Frank Orton

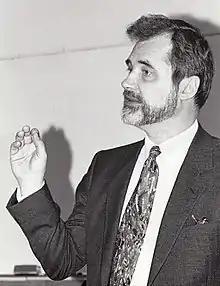
Frank Orton lectures during a seminar in Malmö 1994.

Frank Orton (born September 13, 1942, in Malmö, Sweden) is a Swedish lawyer and civil servant, who has been a Swedish Judge and The Discrimination Ombudsman (DO) of Sweden as well as The Human Rights Ombudsman of Bosnia and Herzegovina during almost four years.